Lyn (gamer)

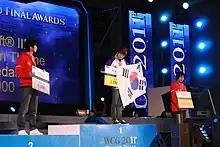
Park (center) won the World Cyber Games 2011 "Warcraft III" event.

Lyn started his career in the Chinese team World Elite. Then he joined the Swedish team SK-Gaming and Korean team WeMade FOX.